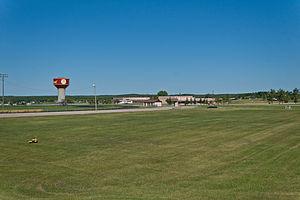
Belcourt est une census-designated place située dans le comté de Rolette, dans l’État du Dakota du Nord, aux États-Unis. Lors du recensement de 2010, sa population s’élevait à 2 078 habitants, ce qui en fait la localité la plus peuplée du comté. Belcourt n’est pas incorporée.